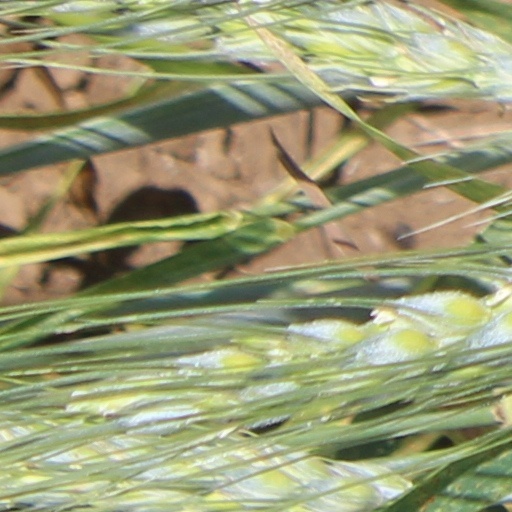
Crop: wheat